Isaac Fawkes

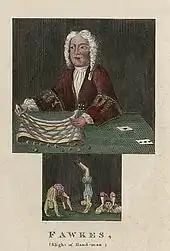
"Fawkes, Sleight of Hand-man". This hand-coloured print reproduces details from a souvenir fan probably painted by Thomas Loggon c. 1740. Fawkes is shown performing his famous Egg Bag trick and below his "Posture Master" demonstrates various poses.

Isaac Fawkes (1675?–1732) (also spelt Fawks, Fawxs, Fauks and Faux) was an English conjurer and showman. The first record of Fawkes was an appearance by his son at Southwark Fair in 1722, but an advertisement of April of the same year boasted that he had performed for George II, so it is likely that he was well known in London before this time. He was one of the earliest magicians to present conjuring as an entertainment outside of the traditional fairground setting and by skilful promotion and management of his act he was able to amass both fame and a considerable fortune. His simple entertainment was satirised alongside other popularist amusements by William Hogarth in 1723, but he continued to be patronised by fashionable society until his death in 1732. He formed a close professional relationship with the clock and automata maker Christopher Pinchbeck and from the mid-1720s began to demonstrate Pinchbeck's designs in shows both in their own right and for magical effects in his conjuring act.